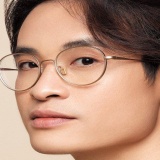
ca sĩ Hà Anh Tuấn